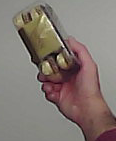
Product: rocher_chocolate